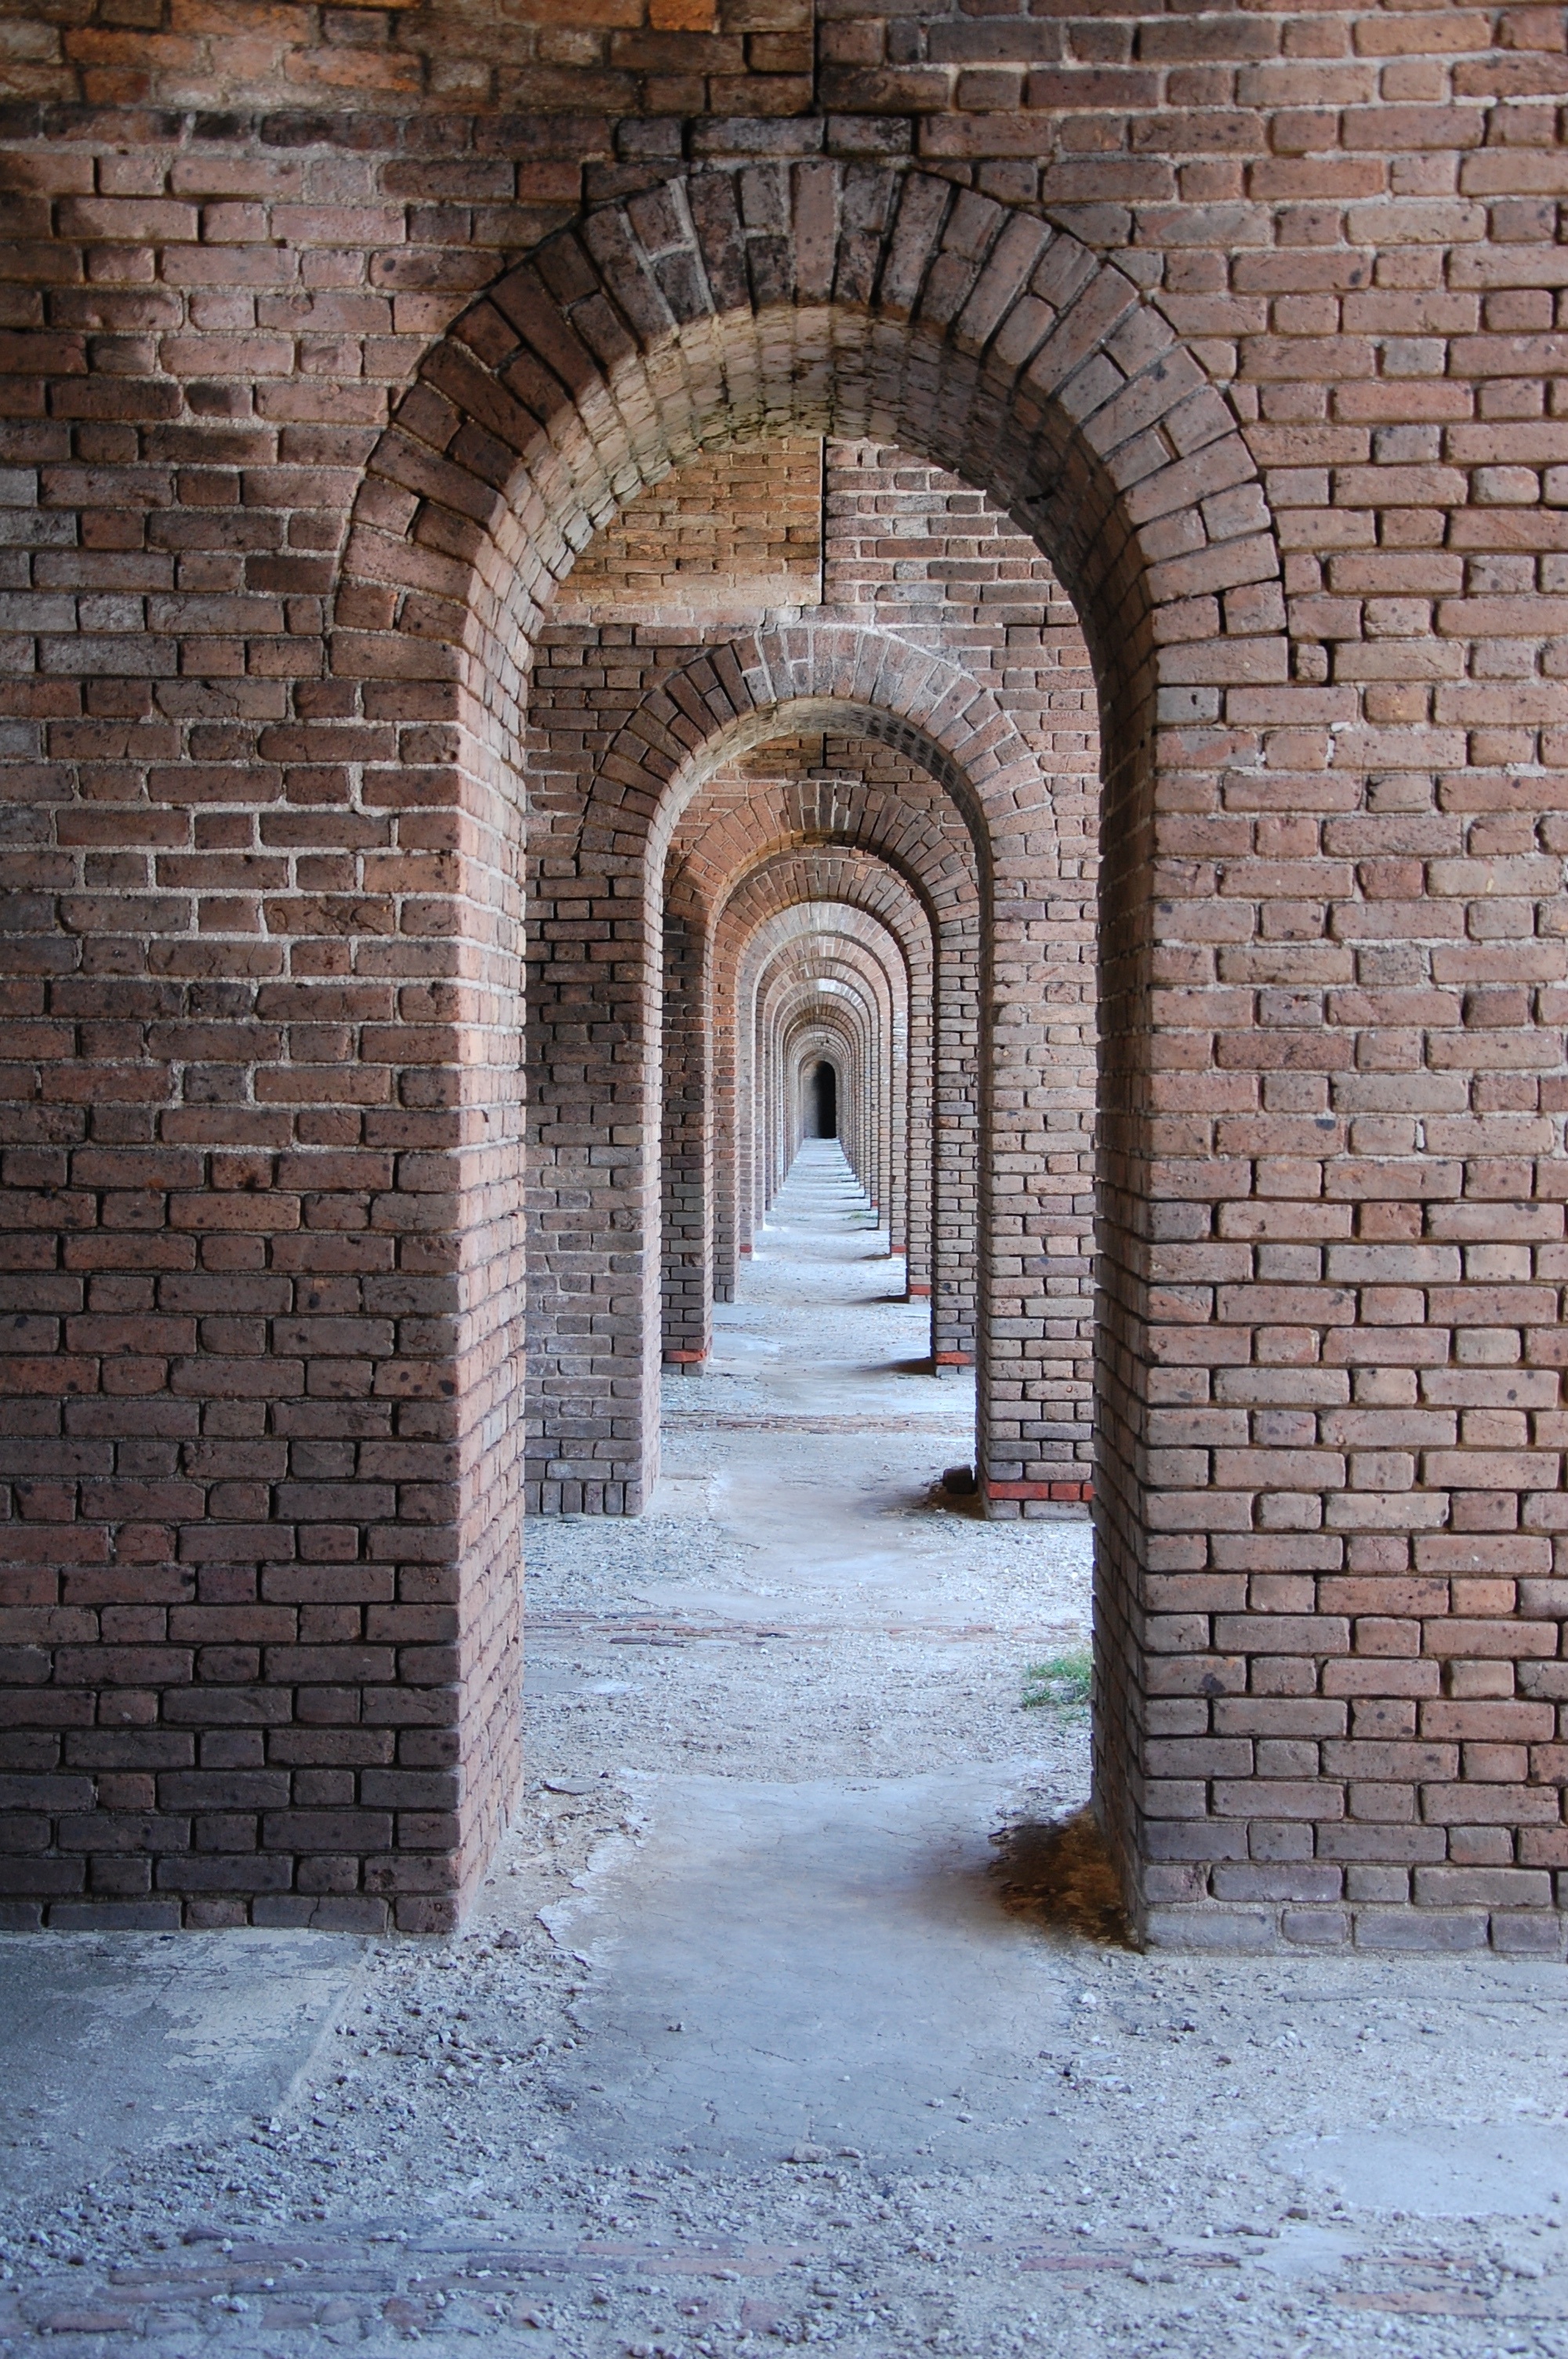
rock, architecture, building, wall, arch, chapel, brick, door, place of worship, temple, ruins, archway, monastery, fort, abbey, historical, florida, ancient history, fort jefferson